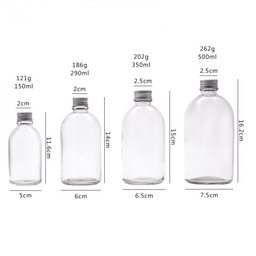
Label: glass